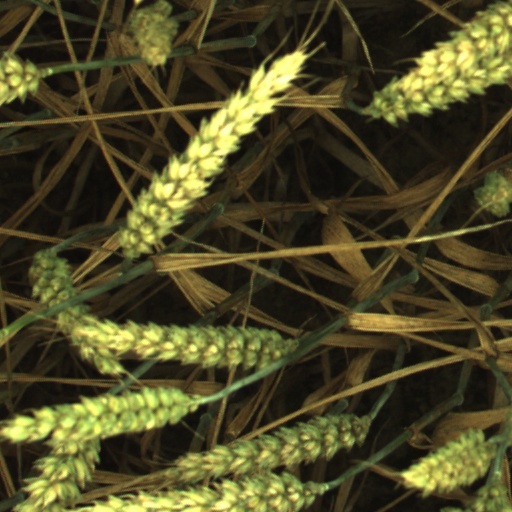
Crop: wheat